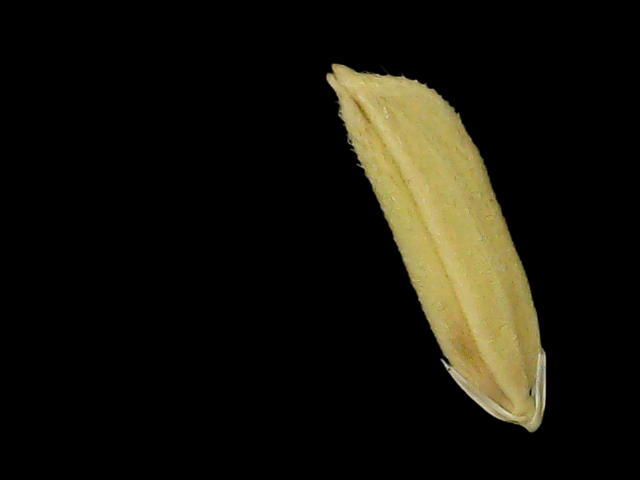
Rice variety: Bd75